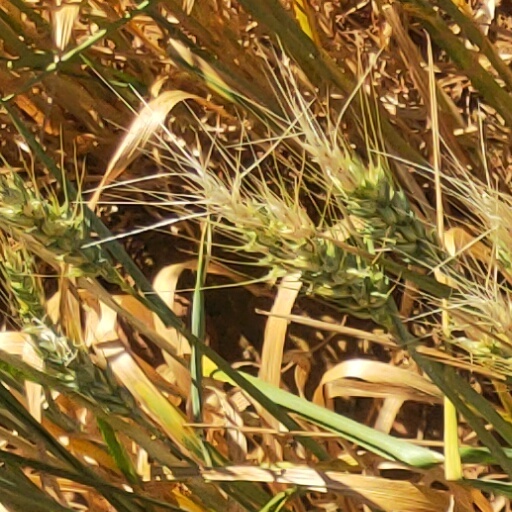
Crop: wheat